Nana Rao Park

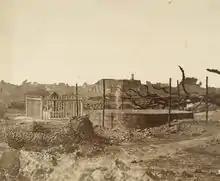
Bibigurh house where European women and children were killed and the well where their bodies were found, 1858.

The park is of immense historical significance as the location of the massacre of around 200 British women and children, allegedly on the instigation of a courtesan in Nana Sahib's court, followed by the punitive actions by British soldiers of the East India Company during the 1857 Indian rebellion.